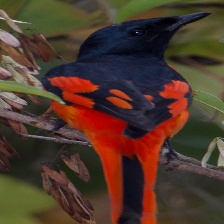
Species: FIERY MINIVET
Scientific name: PERICROCOTUS IGNEUS